Ukrainian Orthodox Church (Moscow Patriarchate)

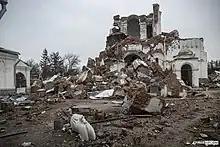
St. George's church of the Ukrainian Orthodox Church Sviatohirsk Lavra monastery complex after Russian shelling on 12 May 2022

On 24 February 2022, Metropolitan Onufriy stated that the large scale Russian invasion of Ukraine on that day was "a repetition of the sin of Cain, who killed his own brother out of envy. Such a war has no justification either from God or from people." In April 2022, after the Russian invasion, some UOC parishes signaled their intention to switch allegiance to the Orthodox Church of Ukraine. The attitude and stance of the head of the Russian Orthodox Church Patriarch Kirill of Moscow to the war is one of the oft quoted reasons. (At the time the UOC and the other Orthodox churches stated that the church known as the Ukrainian Orthodox Church (UOC) was one of the "self-governing" churches under the jurisdiction of the Moscow Patriarchate, i.e. the Russian Orthodox Church (ROC).)